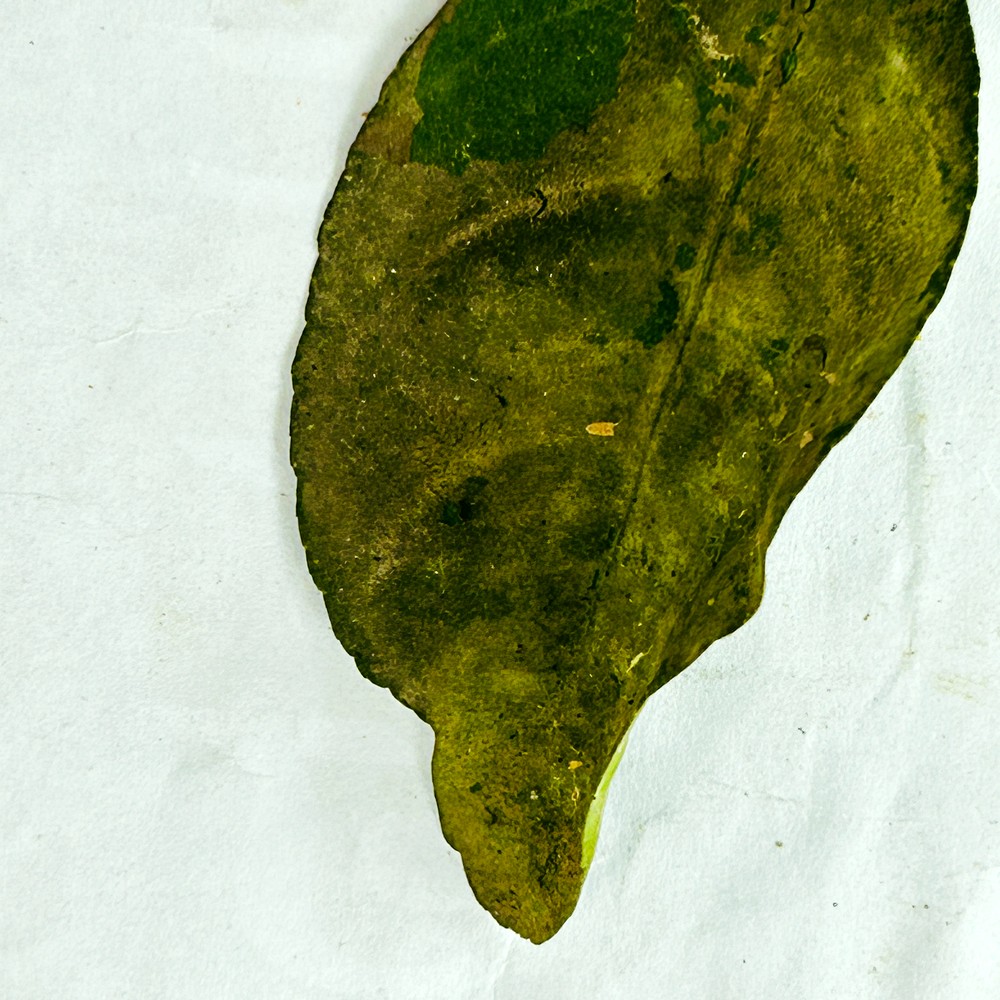
Label: Sooty Mould